McDonald's

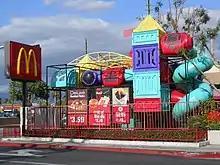
A McDonald's in Panorama City, Los Angeles, California with a Playplace designed to promote a family-friendly image

In France, McDonald's is called McDo. They sell macaroons, Croque McDos, croissants, pain au chocolat, and beer. In Germany and some other Western European countries, McDonald's also sells beer. In Greece, the signature hamburger, Big Mac, is changed by adding Tzatziki sauce and packaging in a pita.